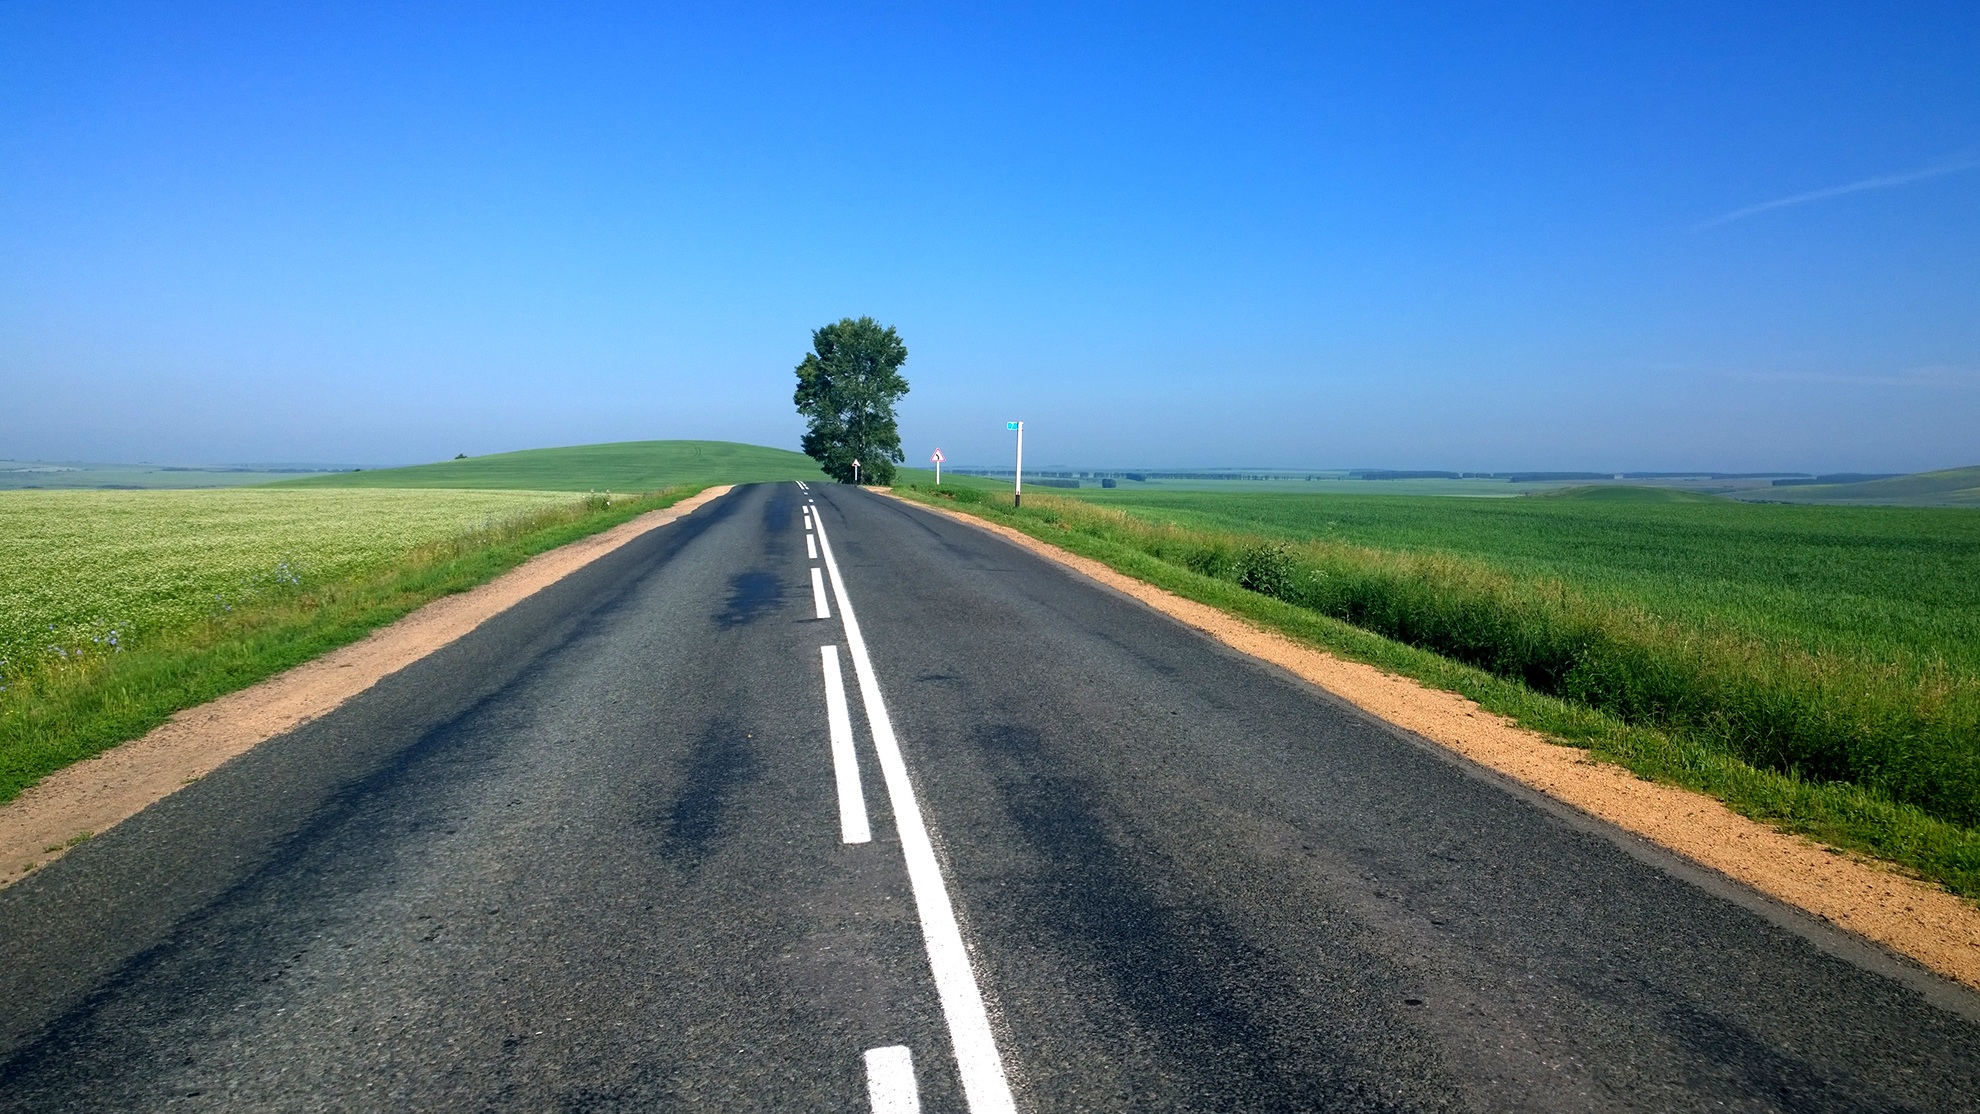
tree, horizon, road, field, prairie, highway, driving, asphalt, dirt road, open road, lane, plain, road trip, grassland, infrastructure, rural area, road surface, nonbuilding structure, controlled access highway